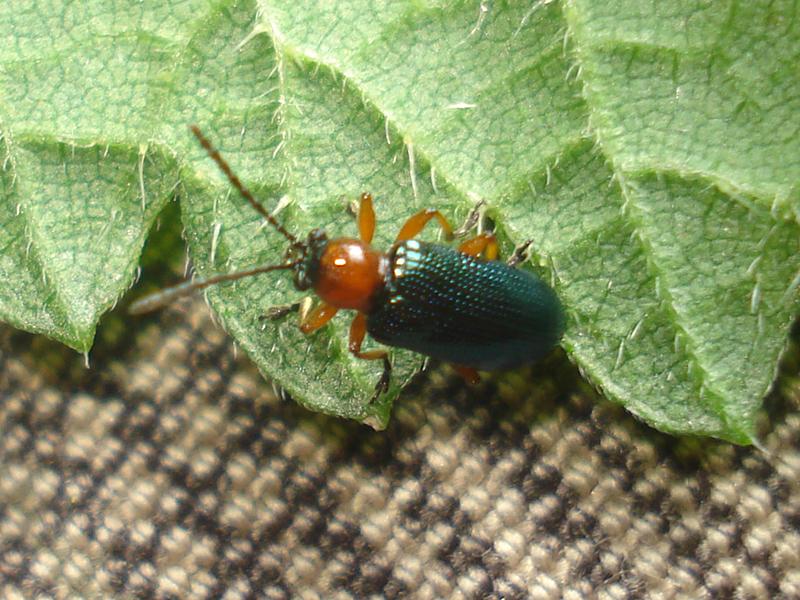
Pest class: cereal_leaf_beetle